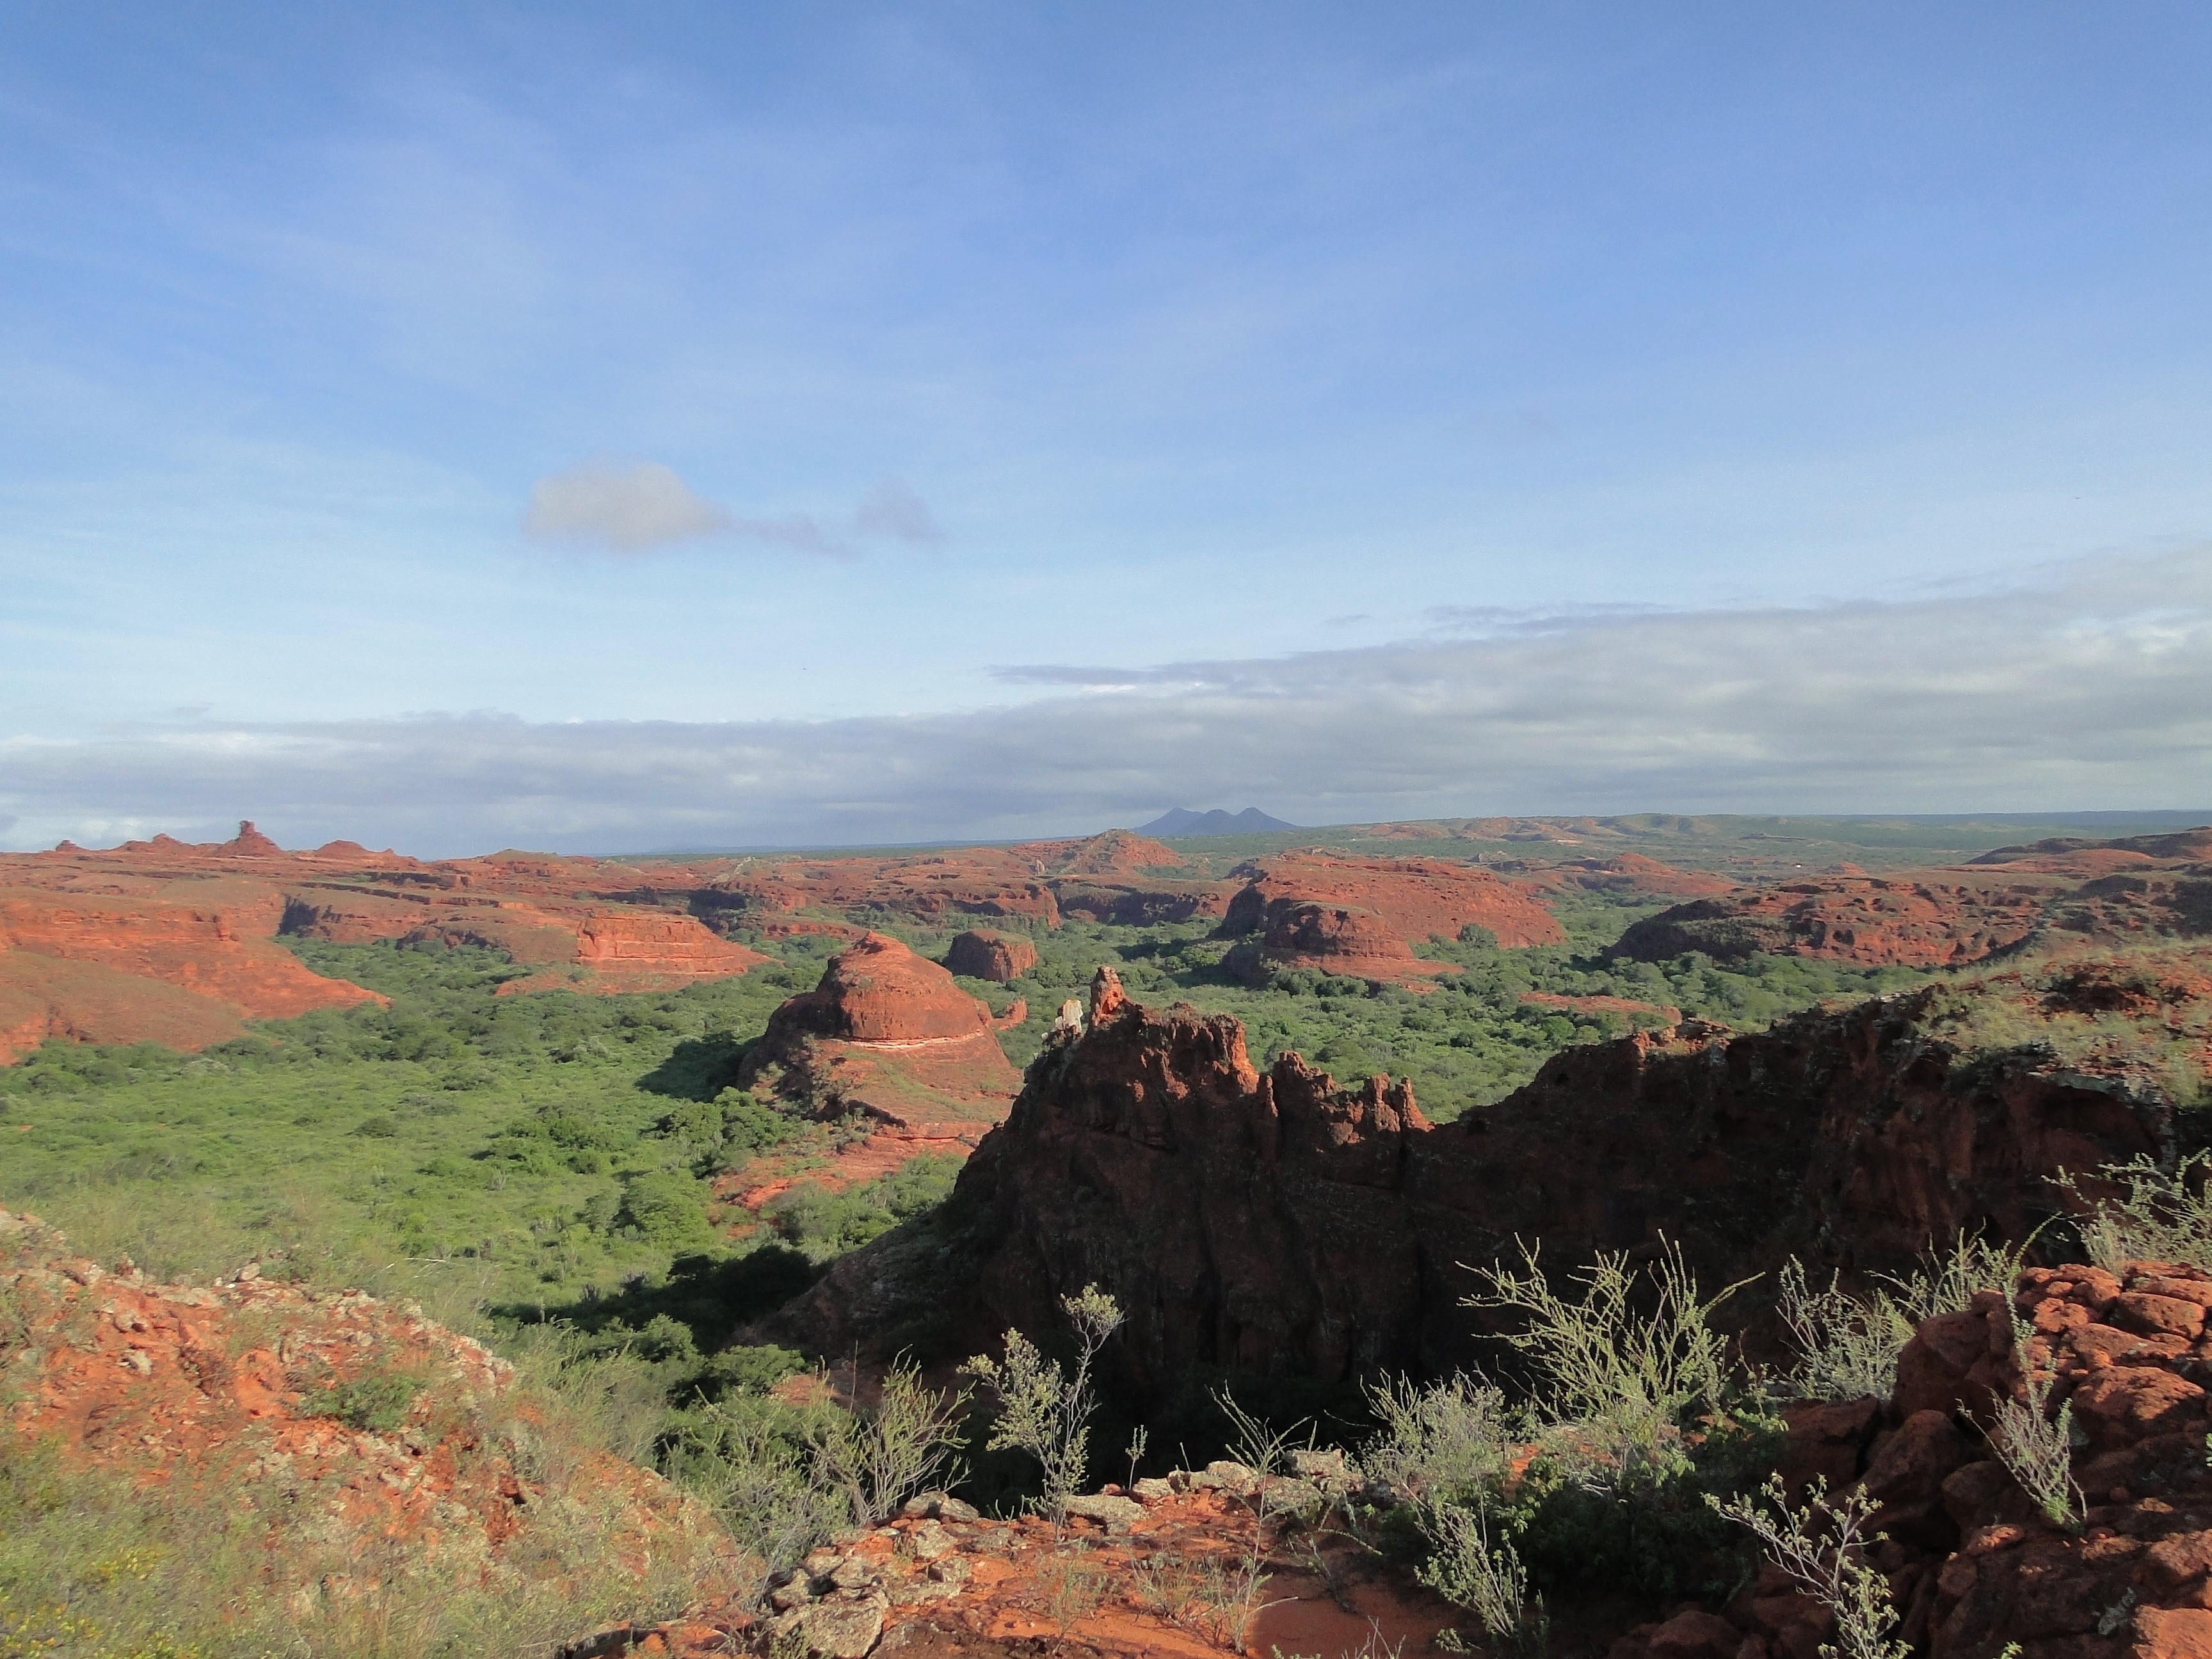
landscape, nature, rock, wilderness, mountain, sky, trail, countryside, hill, brush, valley, country, scenic, park, rocky, canyon, terrain, national park, plants, rocks, outside, clouds, geology, mountains, badlands, plateau, brazil, ecosystem, formations, landform, outcrops, crags, natural environment, geographical feature